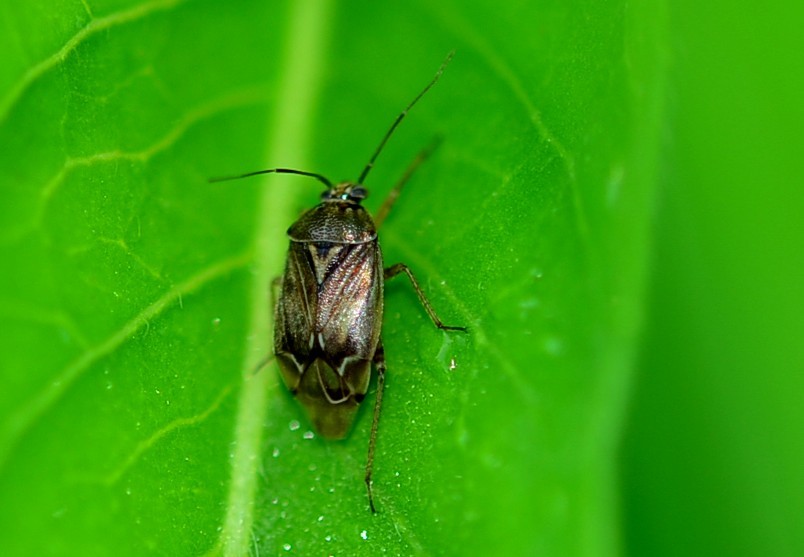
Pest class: lygus_bug